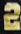
Number: 2